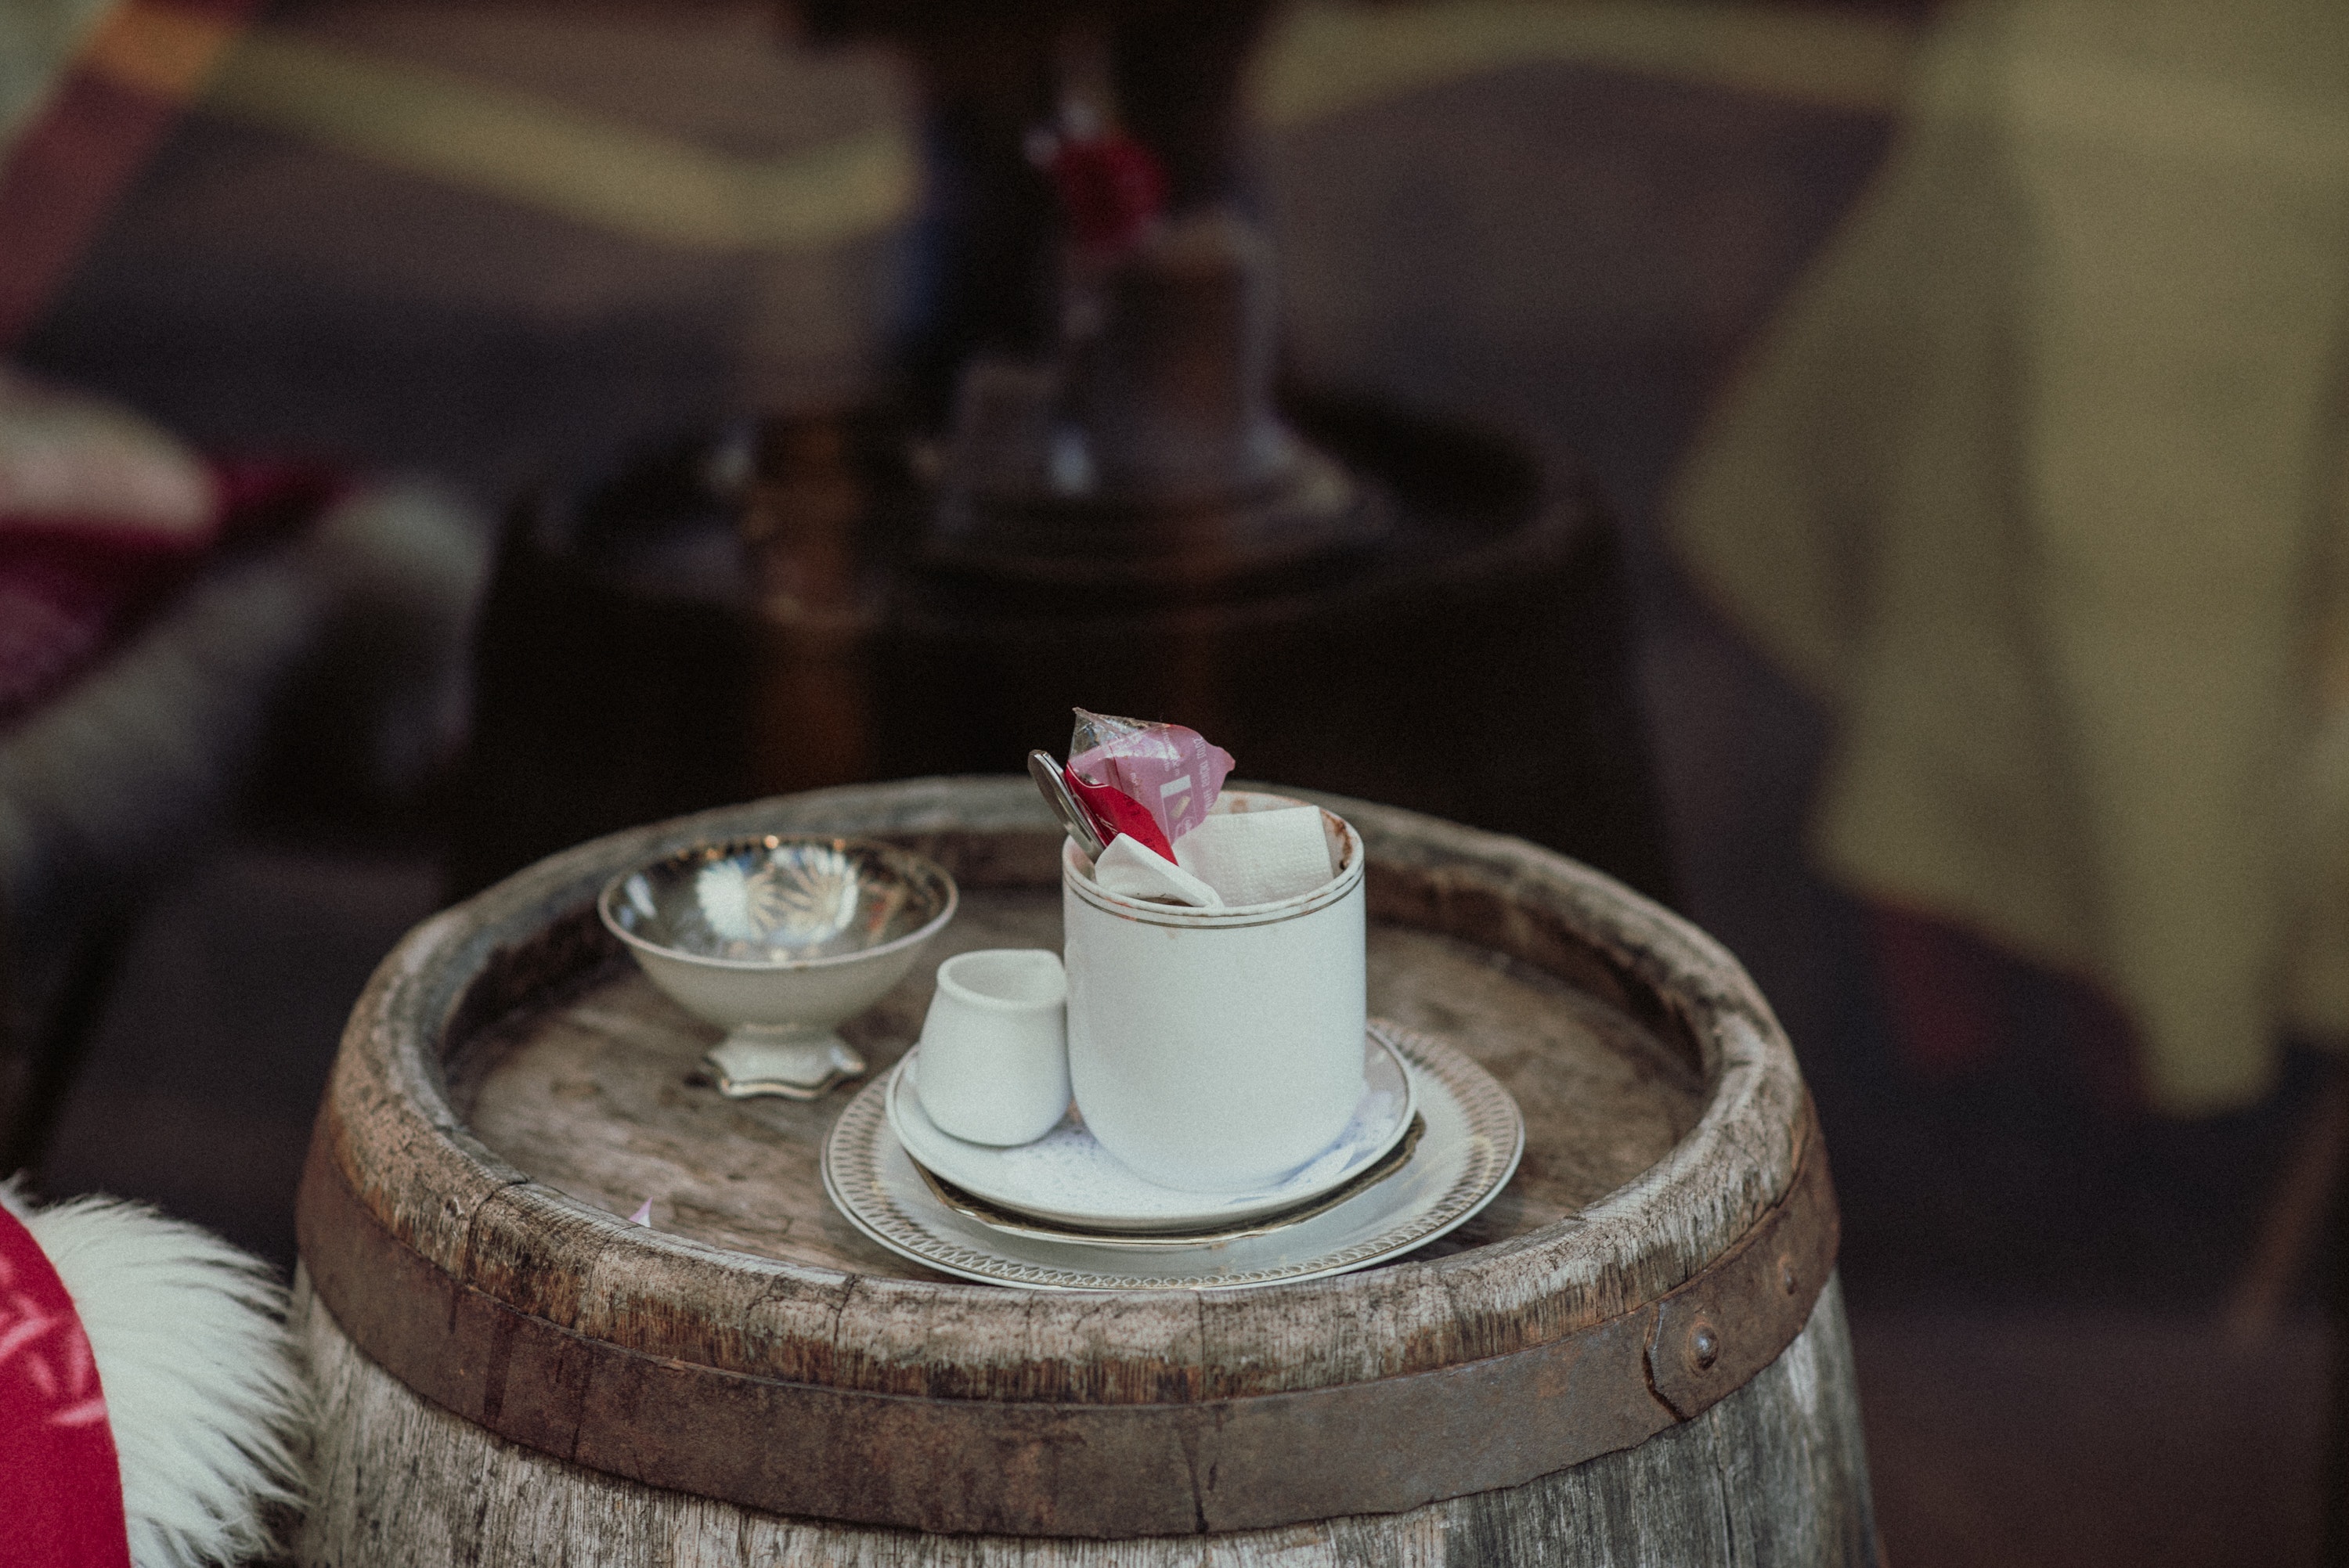
table, tableware, ceremony